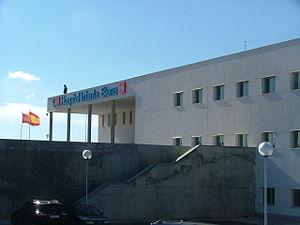
Esperanza Aguirre y Gil de Biedma [ɛspɛˈɾãnθa aˈɣire i̯ ˈxil de ˈβjɛðma] est une femme politique espagnole membre du Parti populaire, née le 3 janvier 1952 à Madrid.
L’hôpital Infante Elena est un hôpital public situé à Valdemoro, dans la communauté de Madrid. Il dépend du Service madrilène de santé.